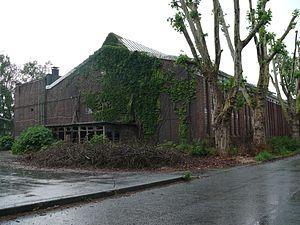
Une friche est actuellement un terrain précédemment exploité, abandonné par l'Homme et colonisé par une végétation spontanée. Cette zone sans occupant humain actif n’est plus cultivée, productive ni même entretenue, mais des activités marginales peuvent s’y étendre si ses parties restent accessibles : pâturage, cueillette, braconnage, chasse ou pêche et autres activités.